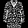
Label: Shirt